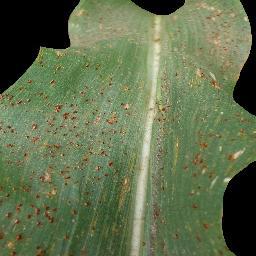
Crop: corn
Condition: (maize)_common_rust